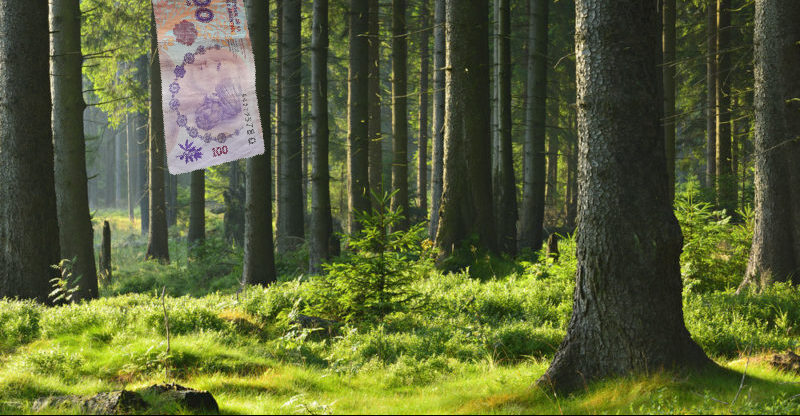
Denominación: 100